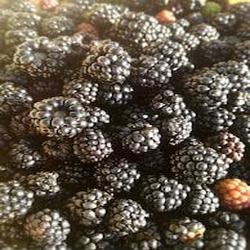
Label: Blackberry